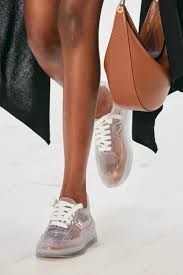
Label: Sneaker